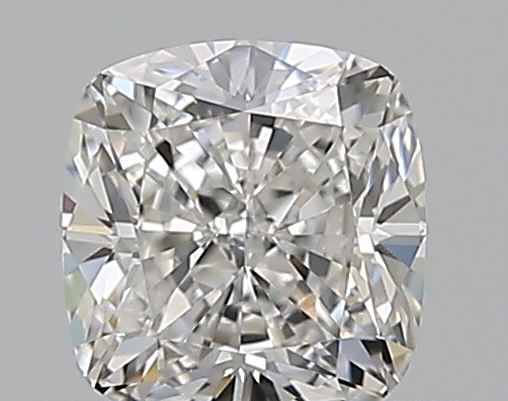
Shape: cushion
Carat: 0.53
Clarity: VS1
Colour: F
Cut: EX
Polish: EX
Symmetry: VG
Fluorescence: F
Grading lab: GIA
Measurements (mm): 4.63 x 4.36 x 3.03